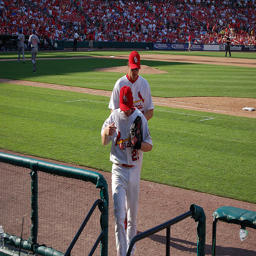
A couple of baseball players walking off a field.
The baseball players are walking back to the dugout.
Two baseball players walking off the baseball field.
baseball players are walking towards the dugout together
Two babseball players leaving the fiield at a game.